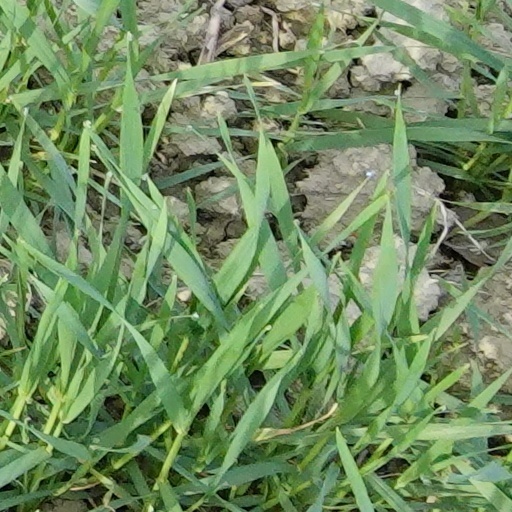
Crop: wheat